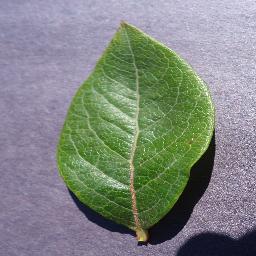
Label: Blueberry___healthy